Sven-Ove Svensson

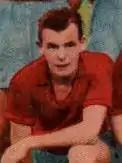
Sven-Ove Svensson playing for Helsingborgs IF against Halmstads BK at Olympia in July 1944.

Sven-Ove Svensson (9 June 1922 – 21 December 1986) was a Swedish footballer who played as a midfielder for Helsingborgs IF and the Sweden national team.